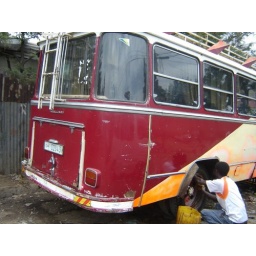
red bus in Addis Ababa